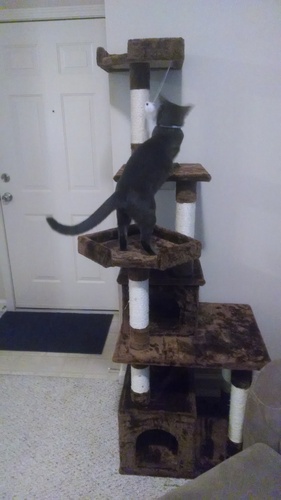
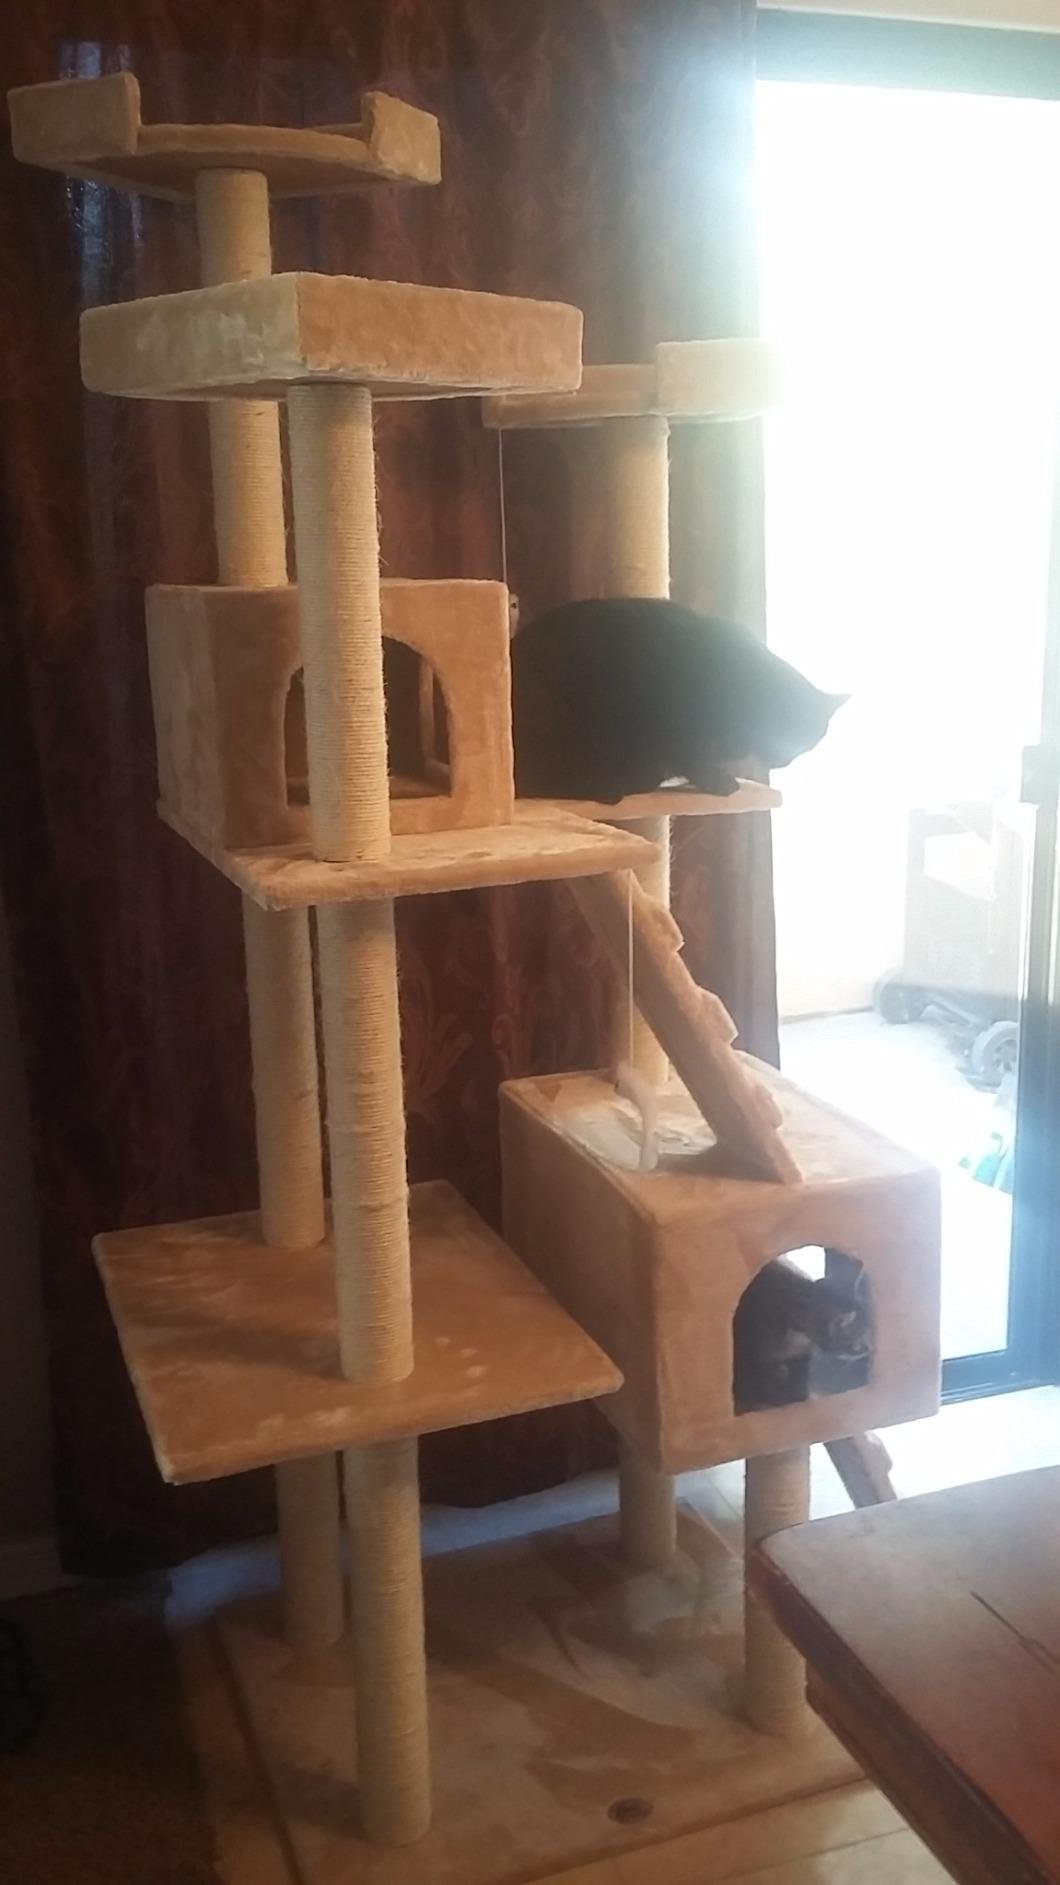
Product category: items_cat tree
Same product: no